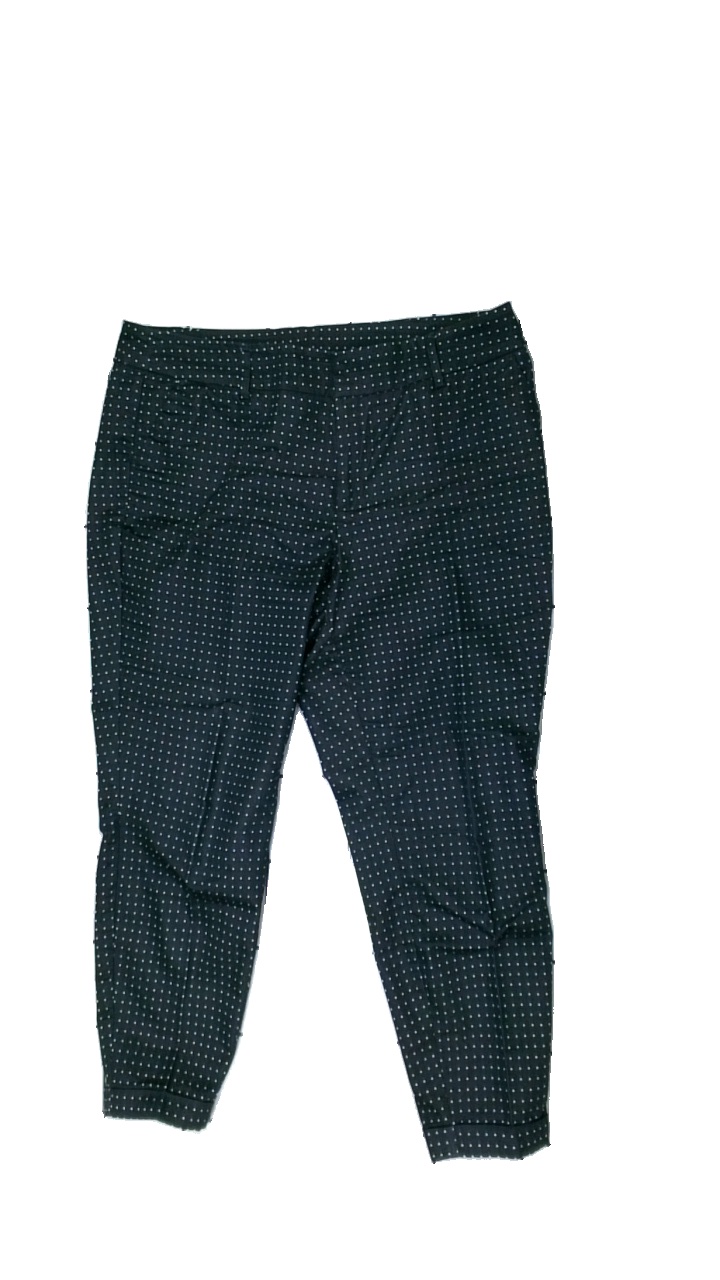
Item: Trousers (Ladies)
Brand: Yessica
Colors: Black, White
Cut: Regular
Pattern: Dots
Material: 77% cotton, 23% polyester
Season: All
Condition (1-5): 3
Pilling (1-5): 4
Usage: Reuse
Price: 50-100